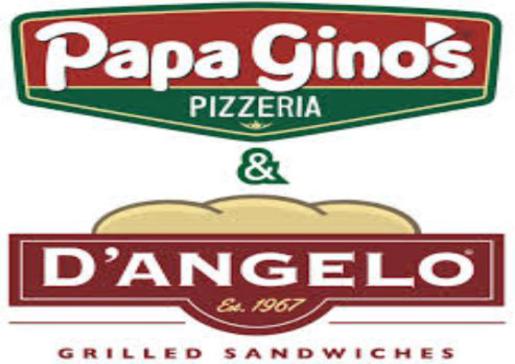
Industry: Food